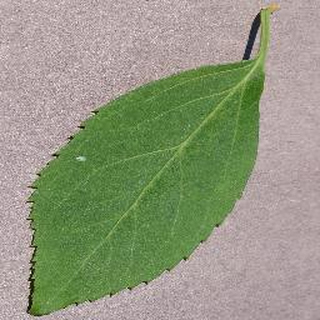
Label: healthy_cherry